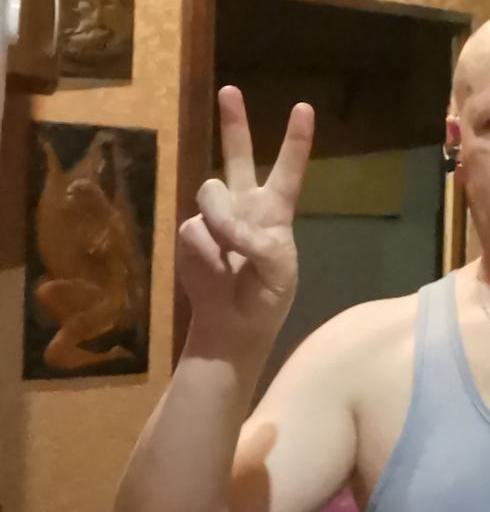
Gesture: peace